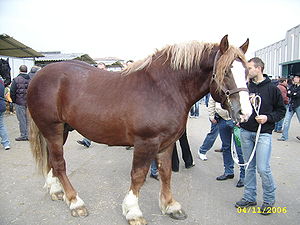
Shire hest
Shirehest
Shire eller Shire hest er verdens største hesterace. Den er koldblod og opdrættedes i the Shires og stammer fra den engelske the Great Horse, som igen stammer fra de store tunge heste, som kom til England efter de normanniske erobringer efter Slaget ved Hastings i 1066.